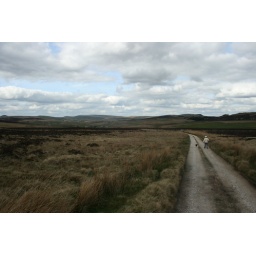
walking the dog in the peak district, no post processing.